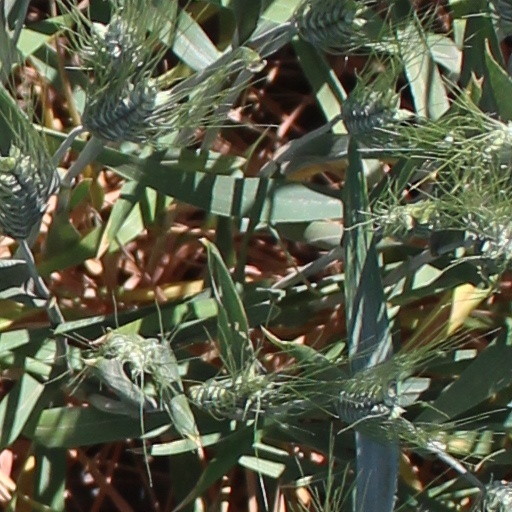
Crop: wheat